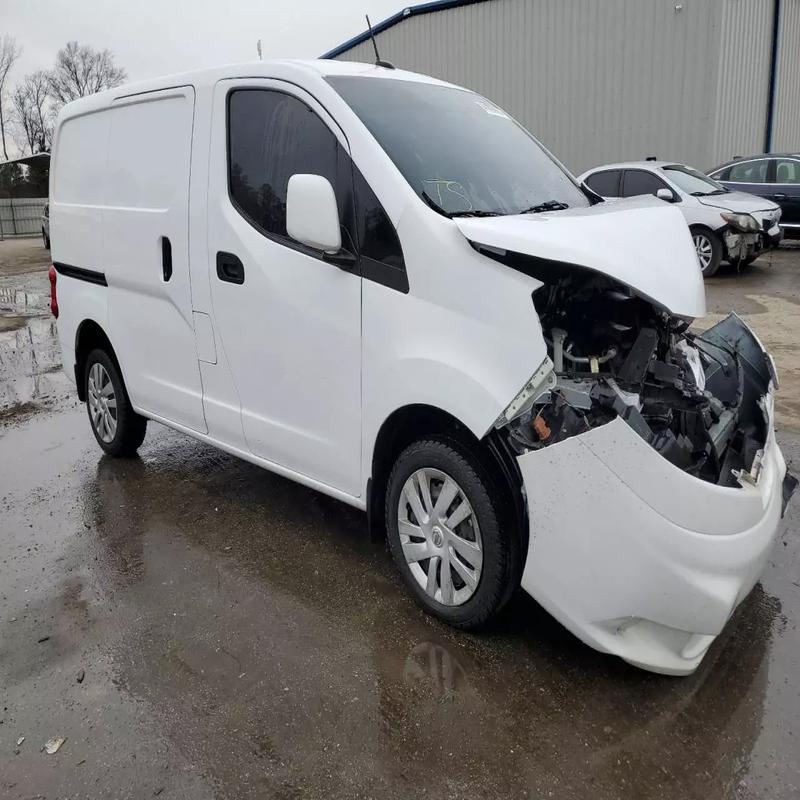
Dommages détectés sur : feu avant droit, feu avant gauche, capot, pare-brise avant, aile avant droite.
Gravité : majeur